History of ice drilling

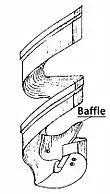

Between 1900 and 1902 Axel Hamberg visited glaciers in Swedish Lapland to study snow accumulation and loss, and drilled holes to place measuring rods, which could then be used to determine the change in snow depth in succeeding years. He used a chisel drill, of the kind used for rock drilling, and removed the cuttings from the bottom of the hole by filling the hole with water. To save weight, Hamberg had the drills made of a strong wood such as ash, capped with steel; he reported in 1904 that he had had a drill last for five years, only having to replace the metal that attached the chisel, and some screws. In the hands of someone experienced with the tool, a hole 4 m deep could be drilled in an hour.